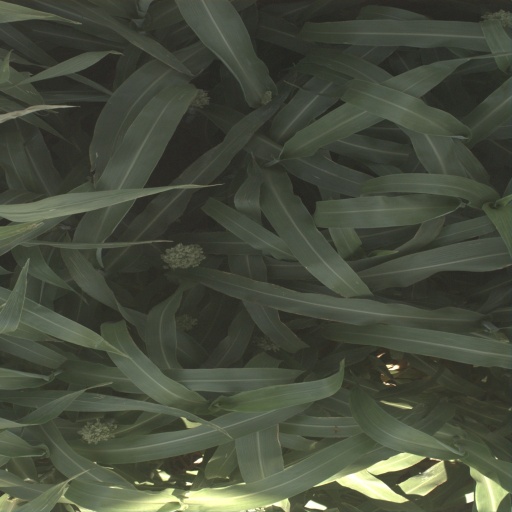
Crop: sorghum